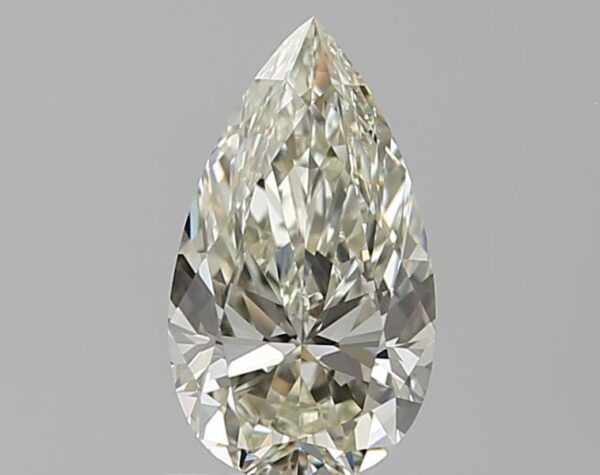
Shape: pear
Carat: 0.9
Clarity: VVS1
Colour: K
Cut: EX
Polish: EX
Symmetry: VG
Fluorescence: N
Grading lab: GIA
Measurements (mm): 8.94 x 5.11 x 3.22